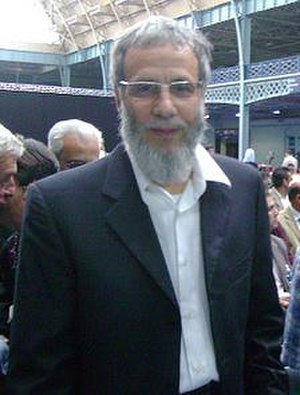
Cat Stevens
Yusuf Islam i 2008
Yusuf Islam er en britisk sanger og sangskriver. Hans forældre var restauratører, faderen var græsk-cypriot, og moderen svensk.